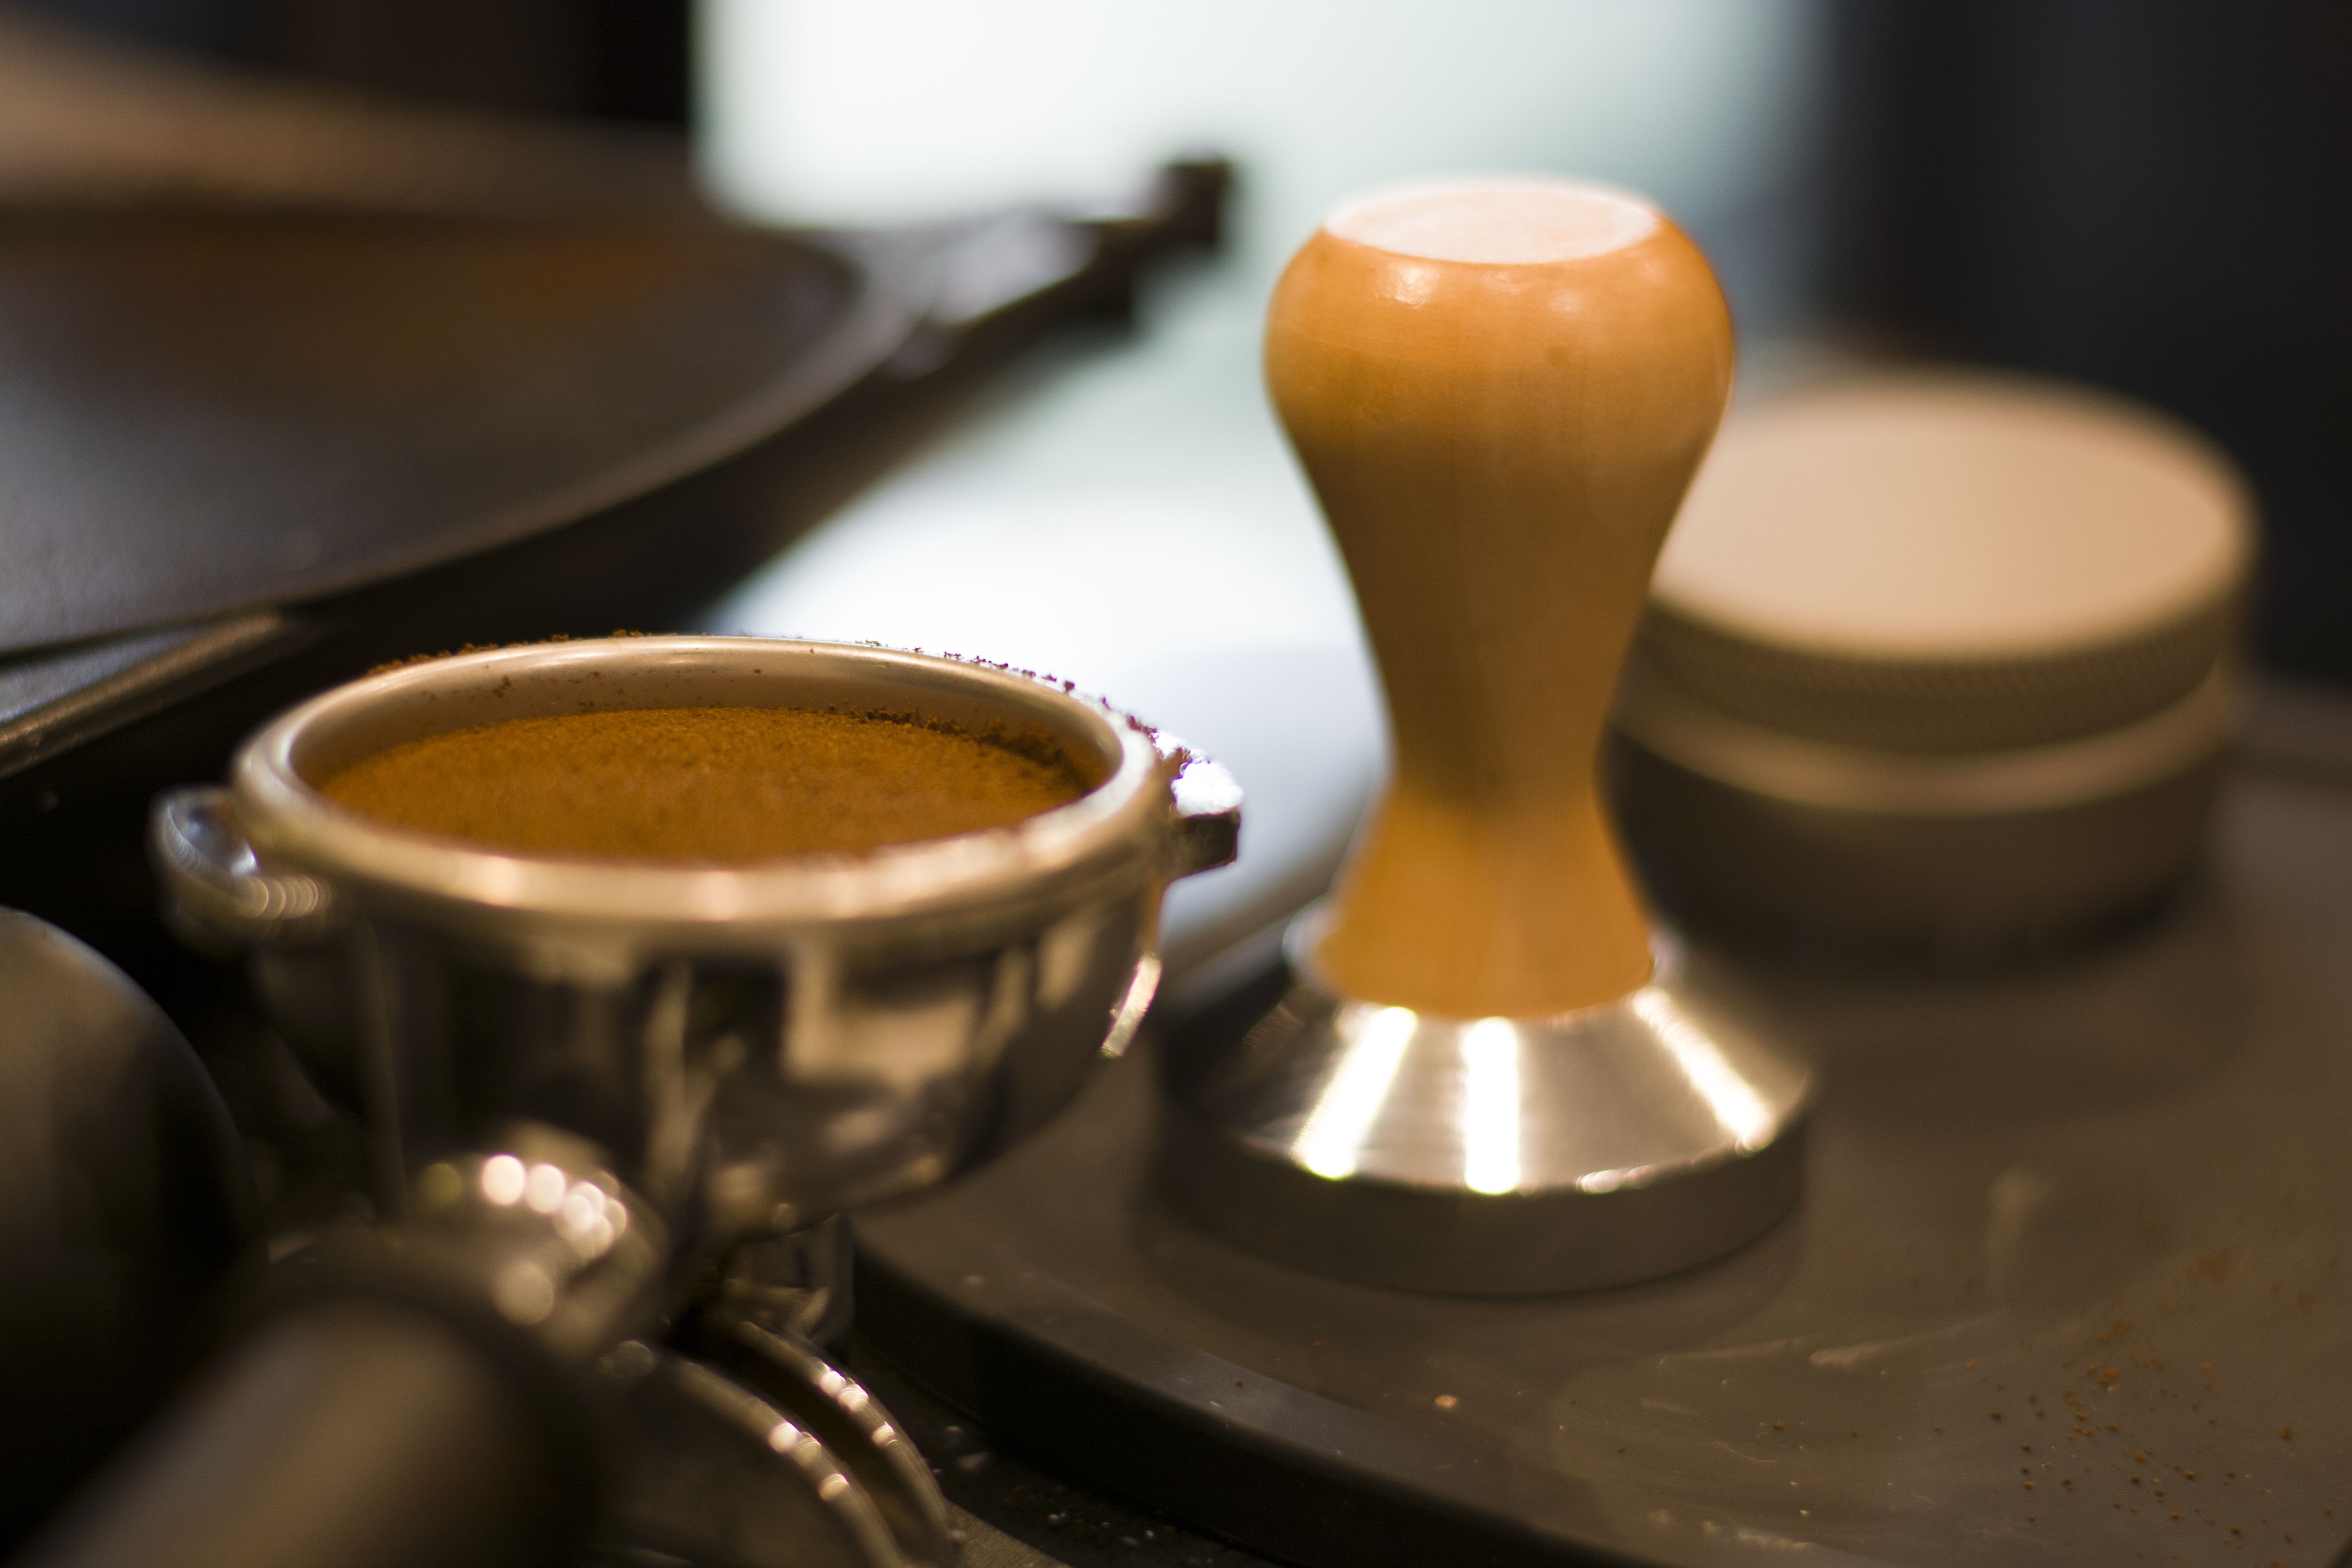
drink, coffee, tableware, drinkware